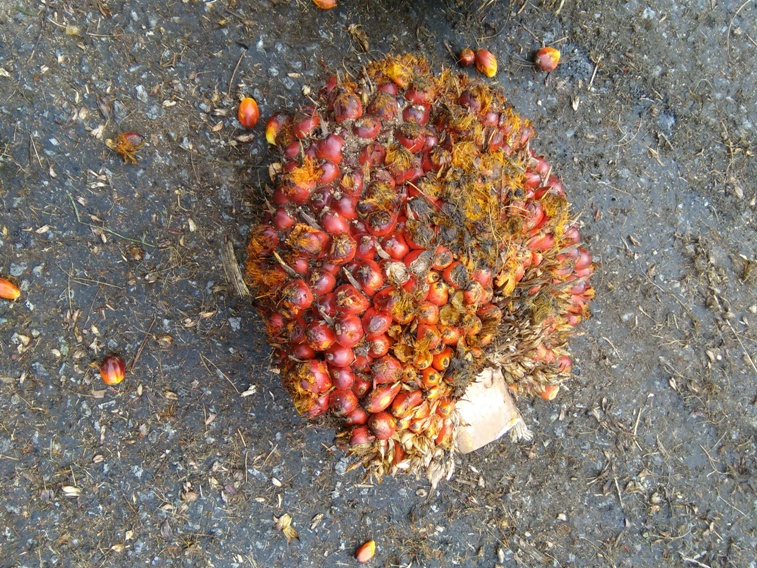
Ripeness: Ripe